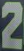
Number: 2